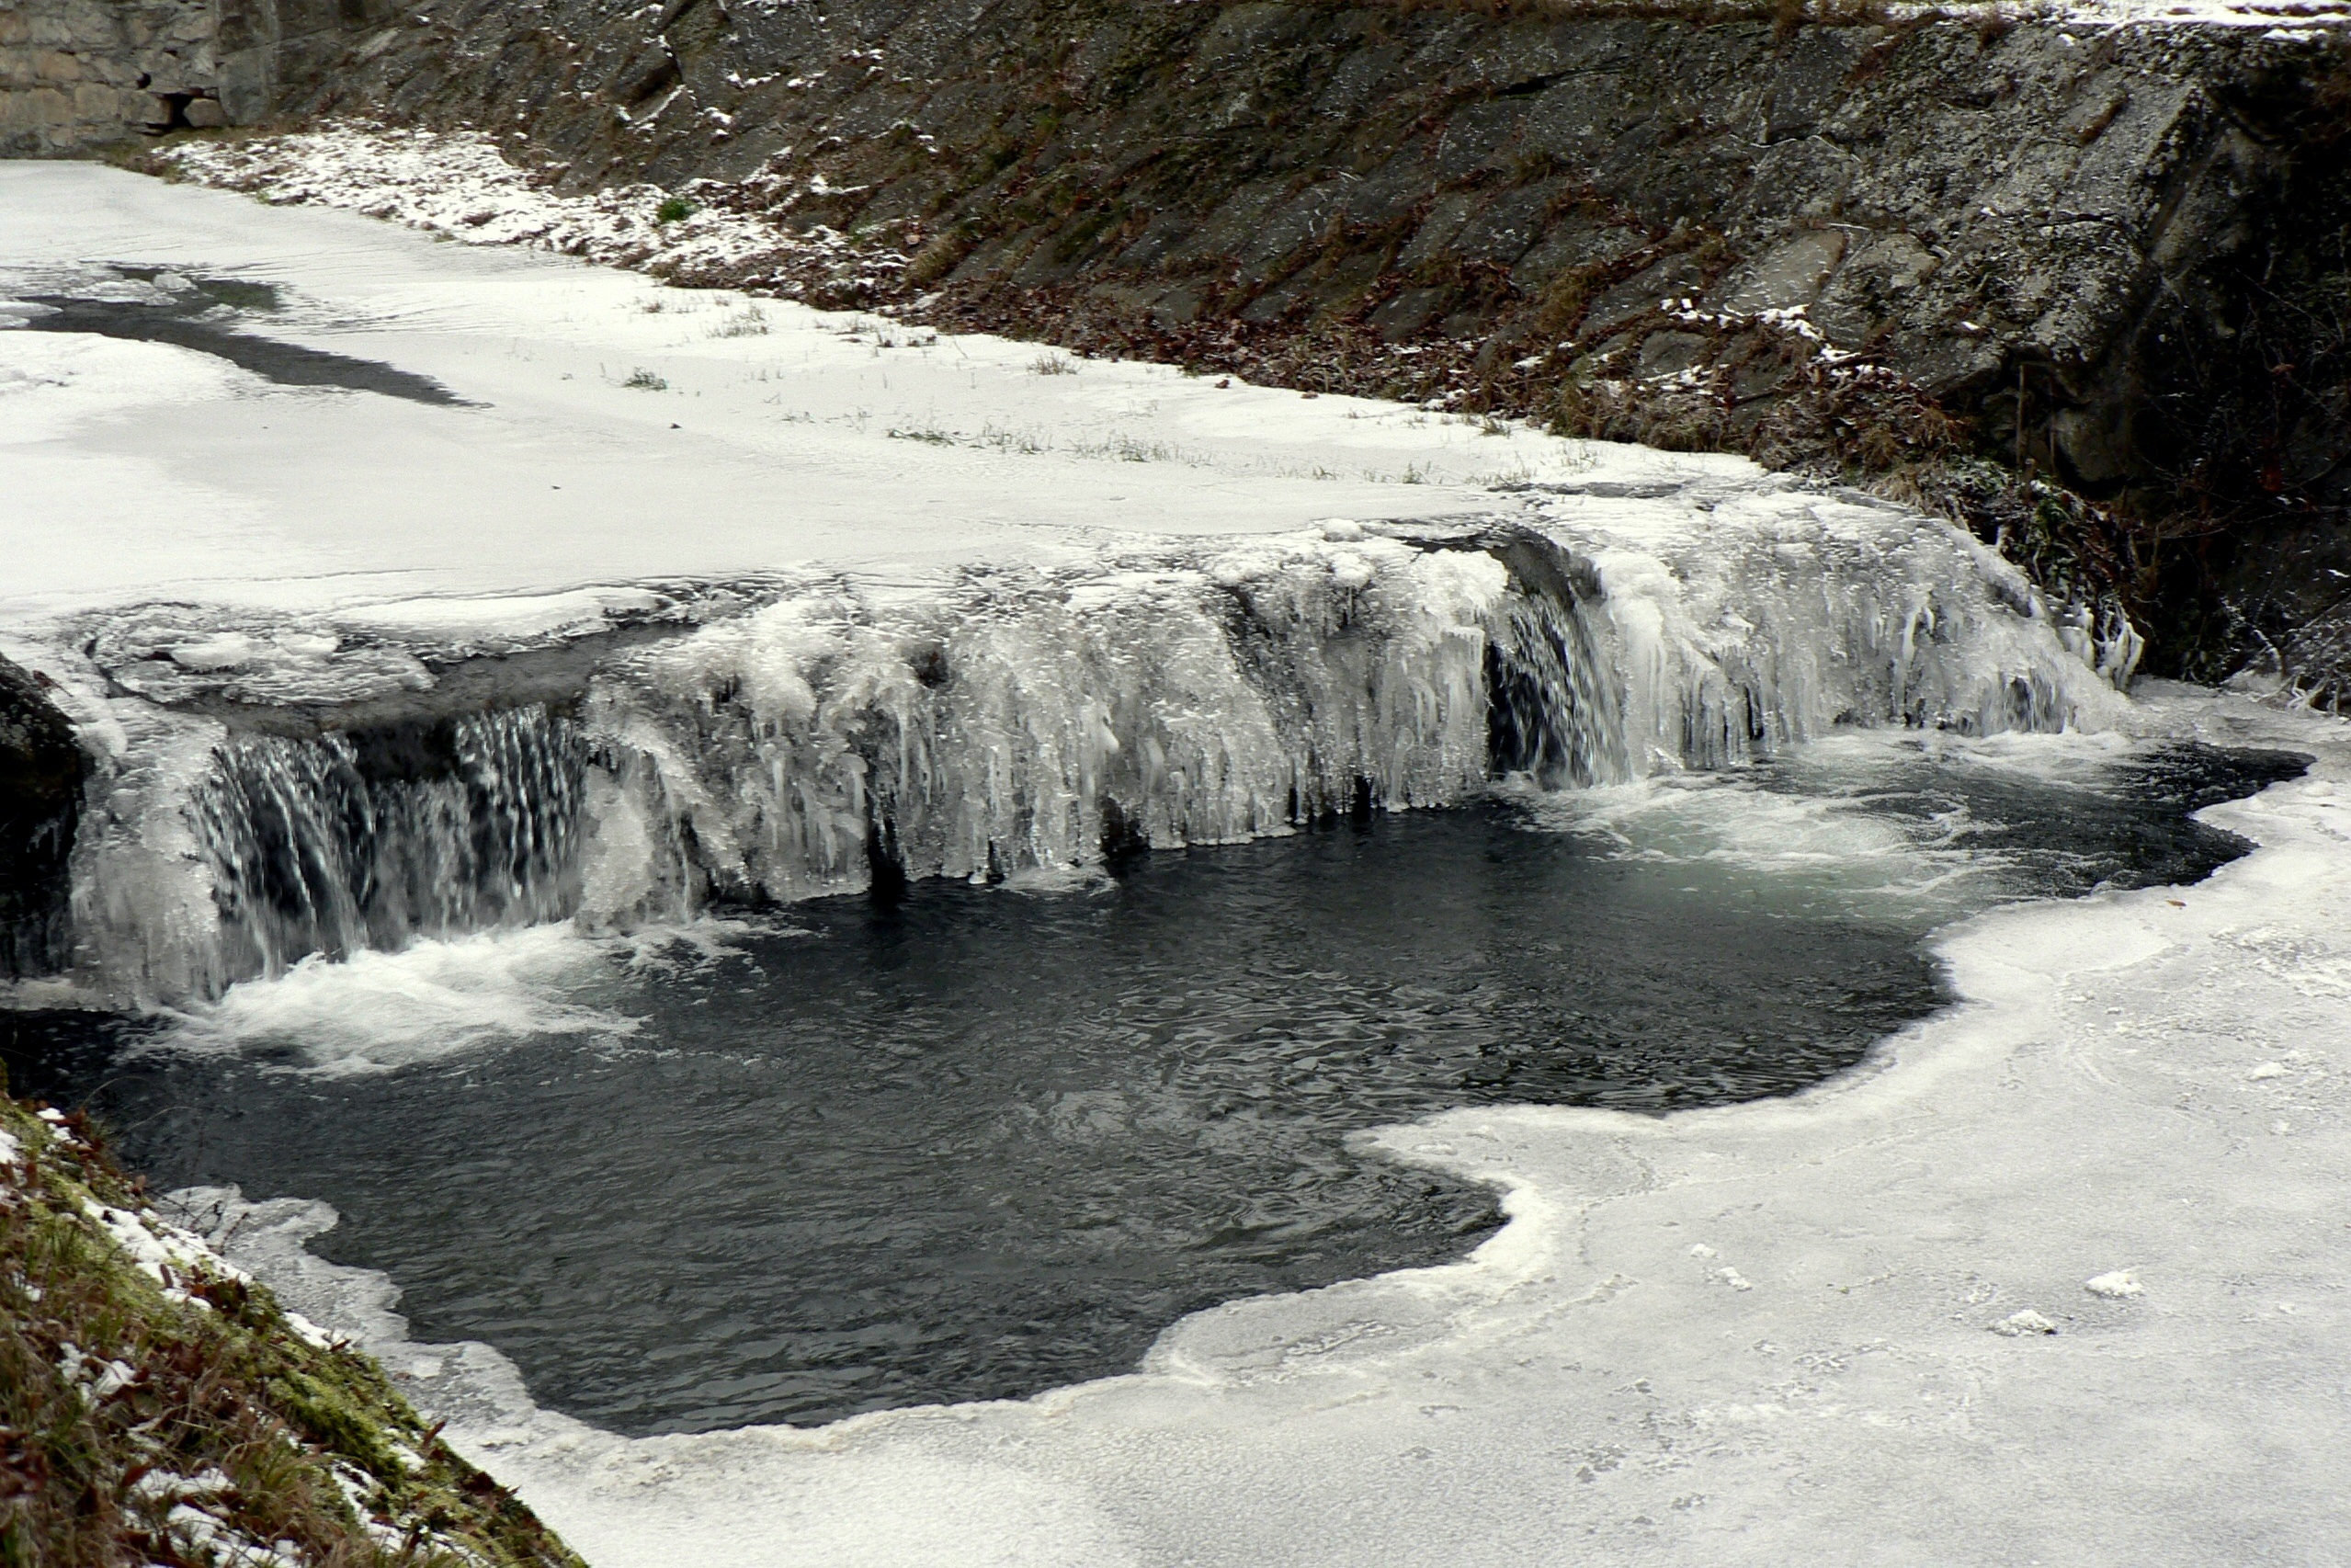
water, nature, rock, waterfall, snow, cold, winter, wave, river, stream, ice, rapid, freeze, season, body of water, mountains, water feature